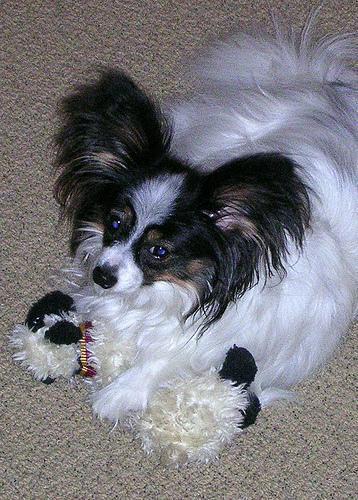
papillon